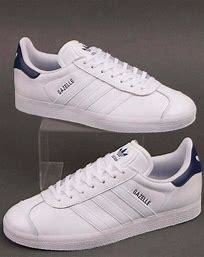
Brand: Adidas
Model: Gazelle